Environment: real
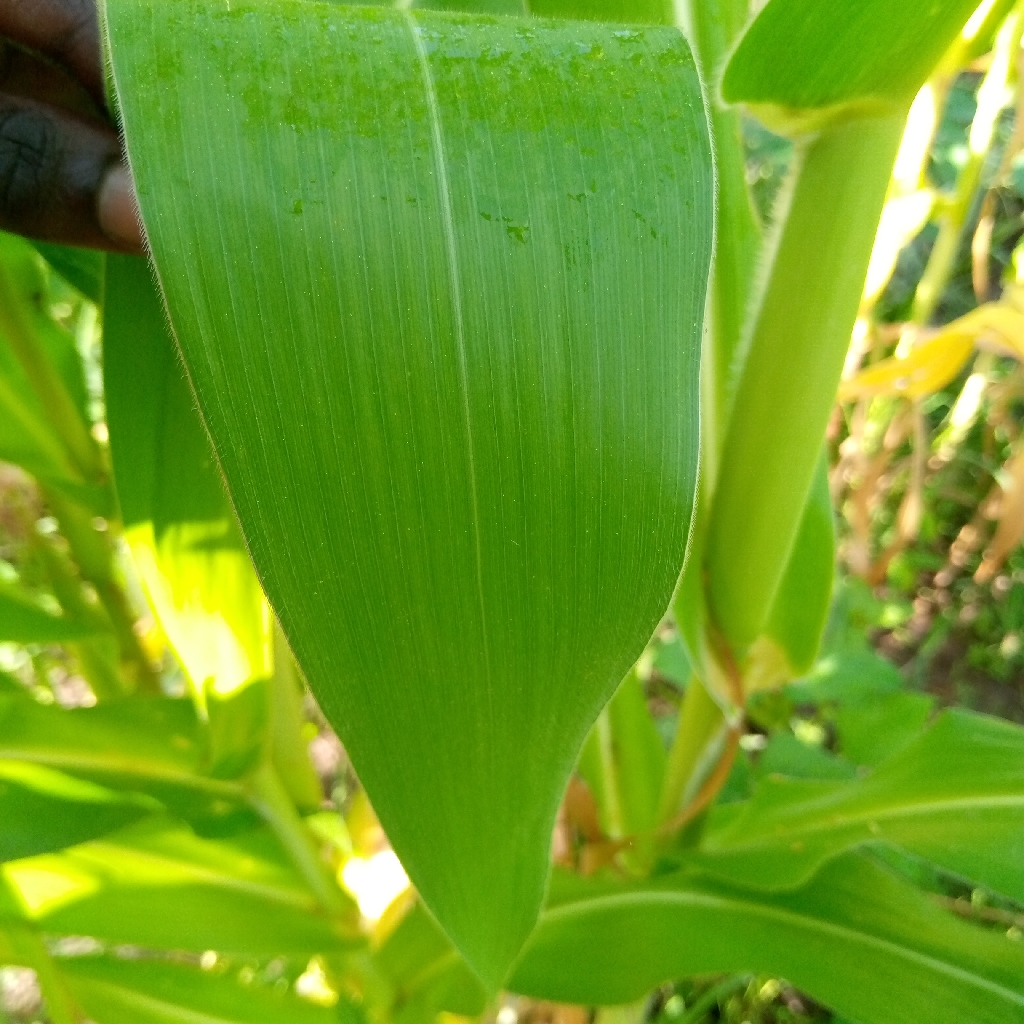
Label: healthy